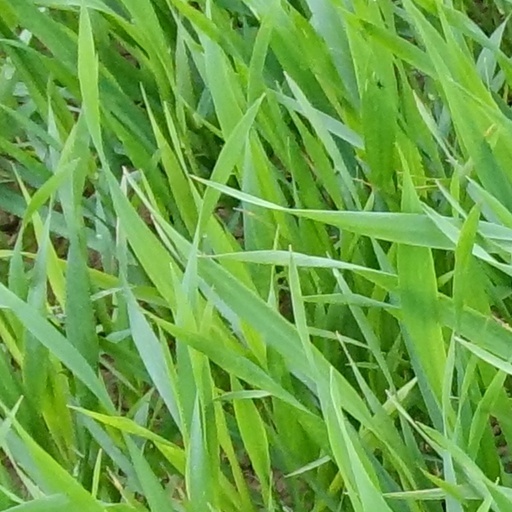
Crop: wheat